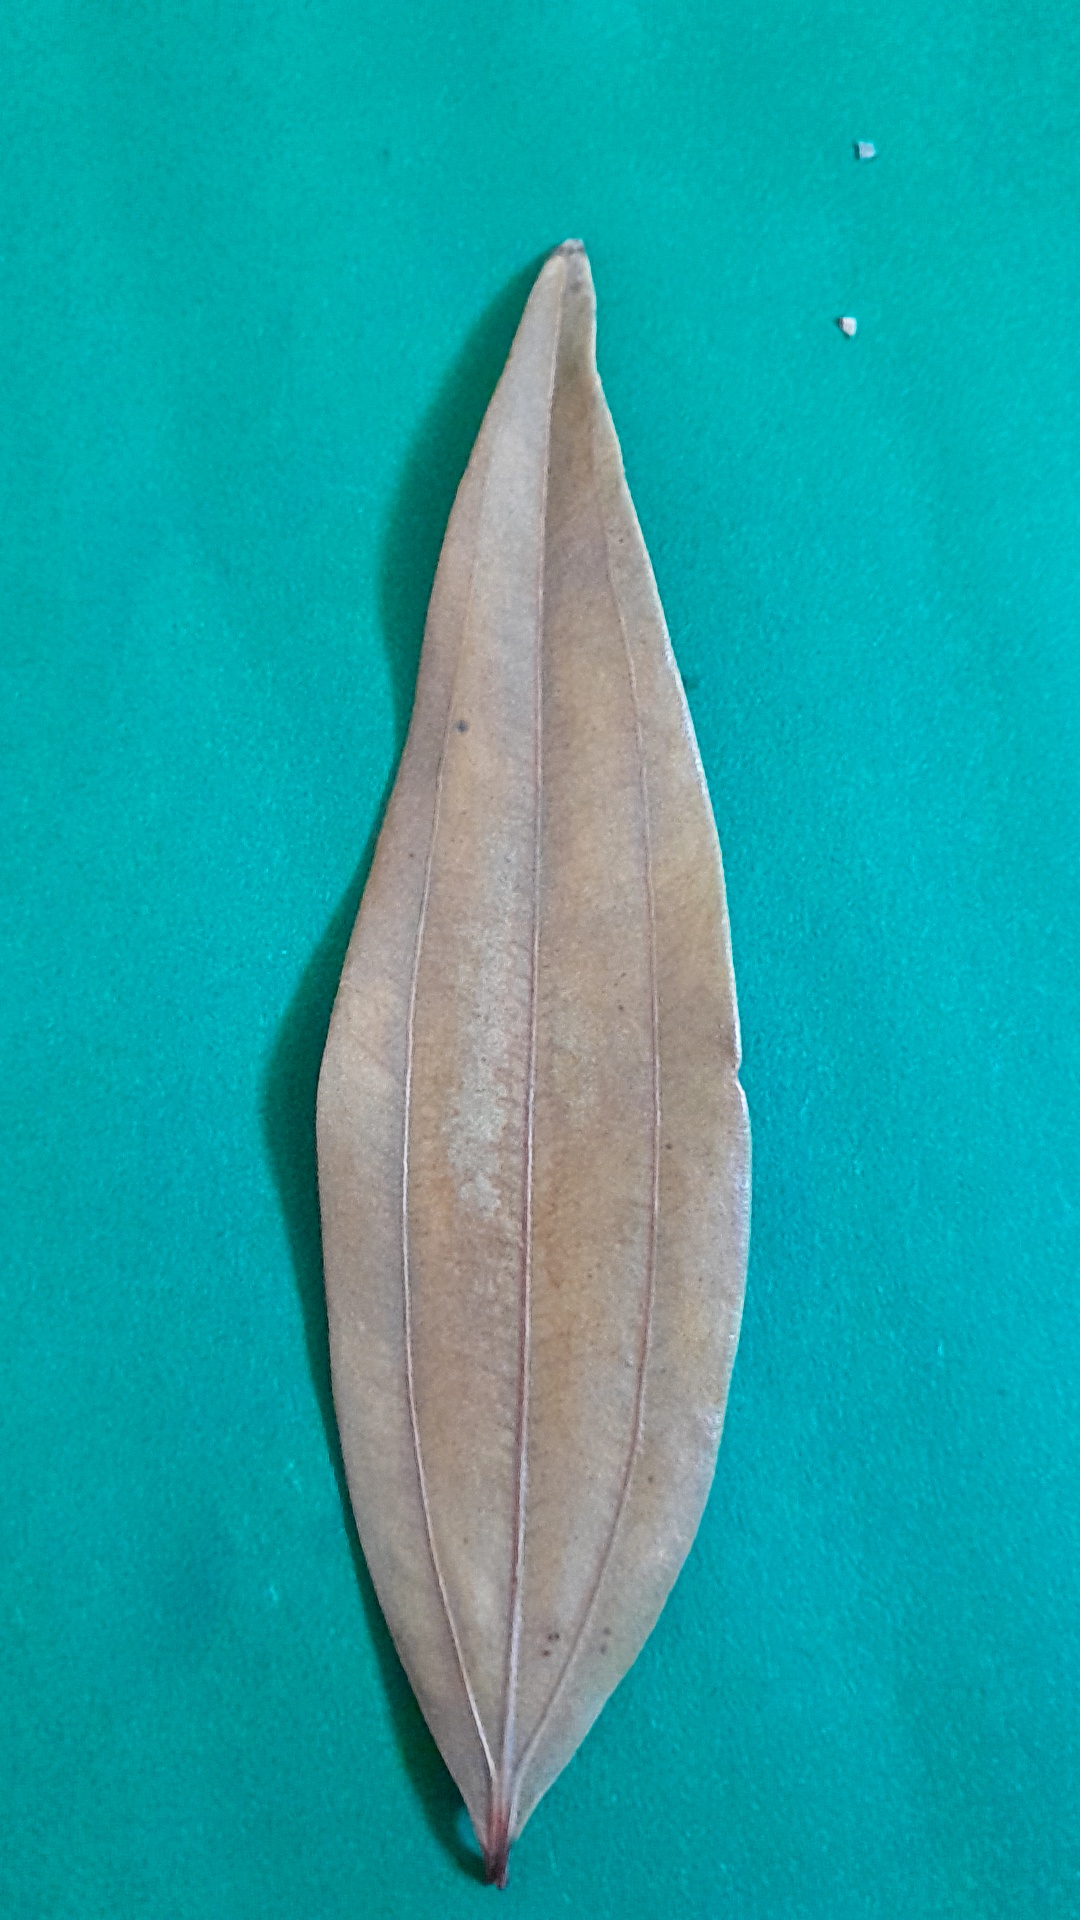
Label: Dry Leaf